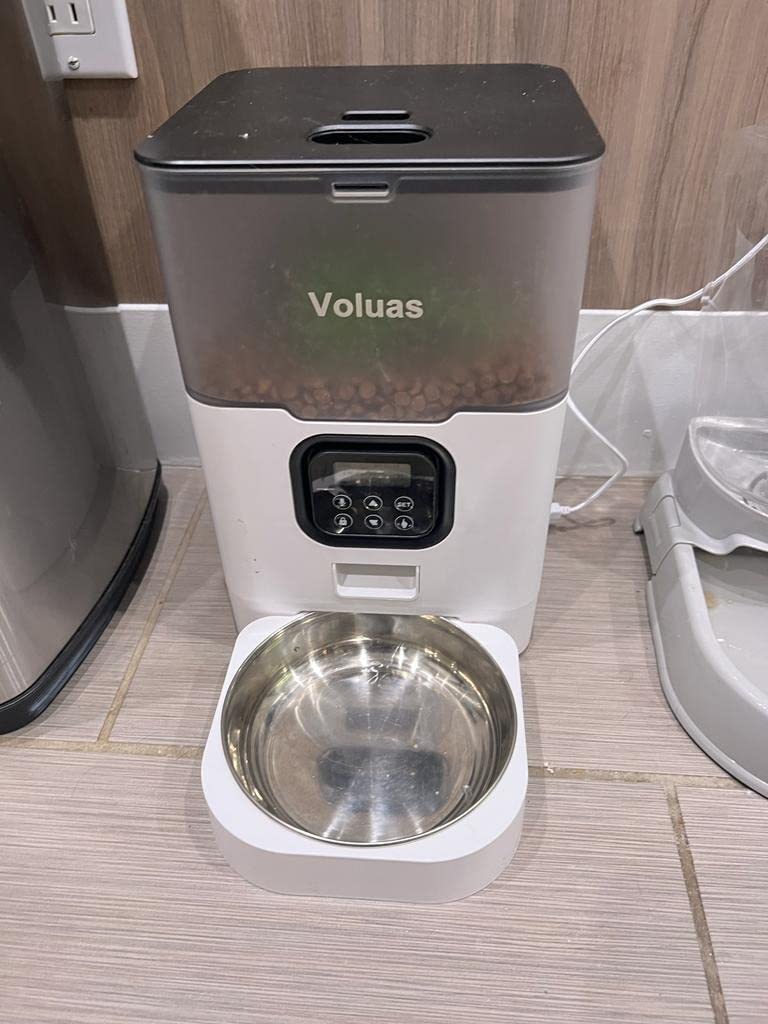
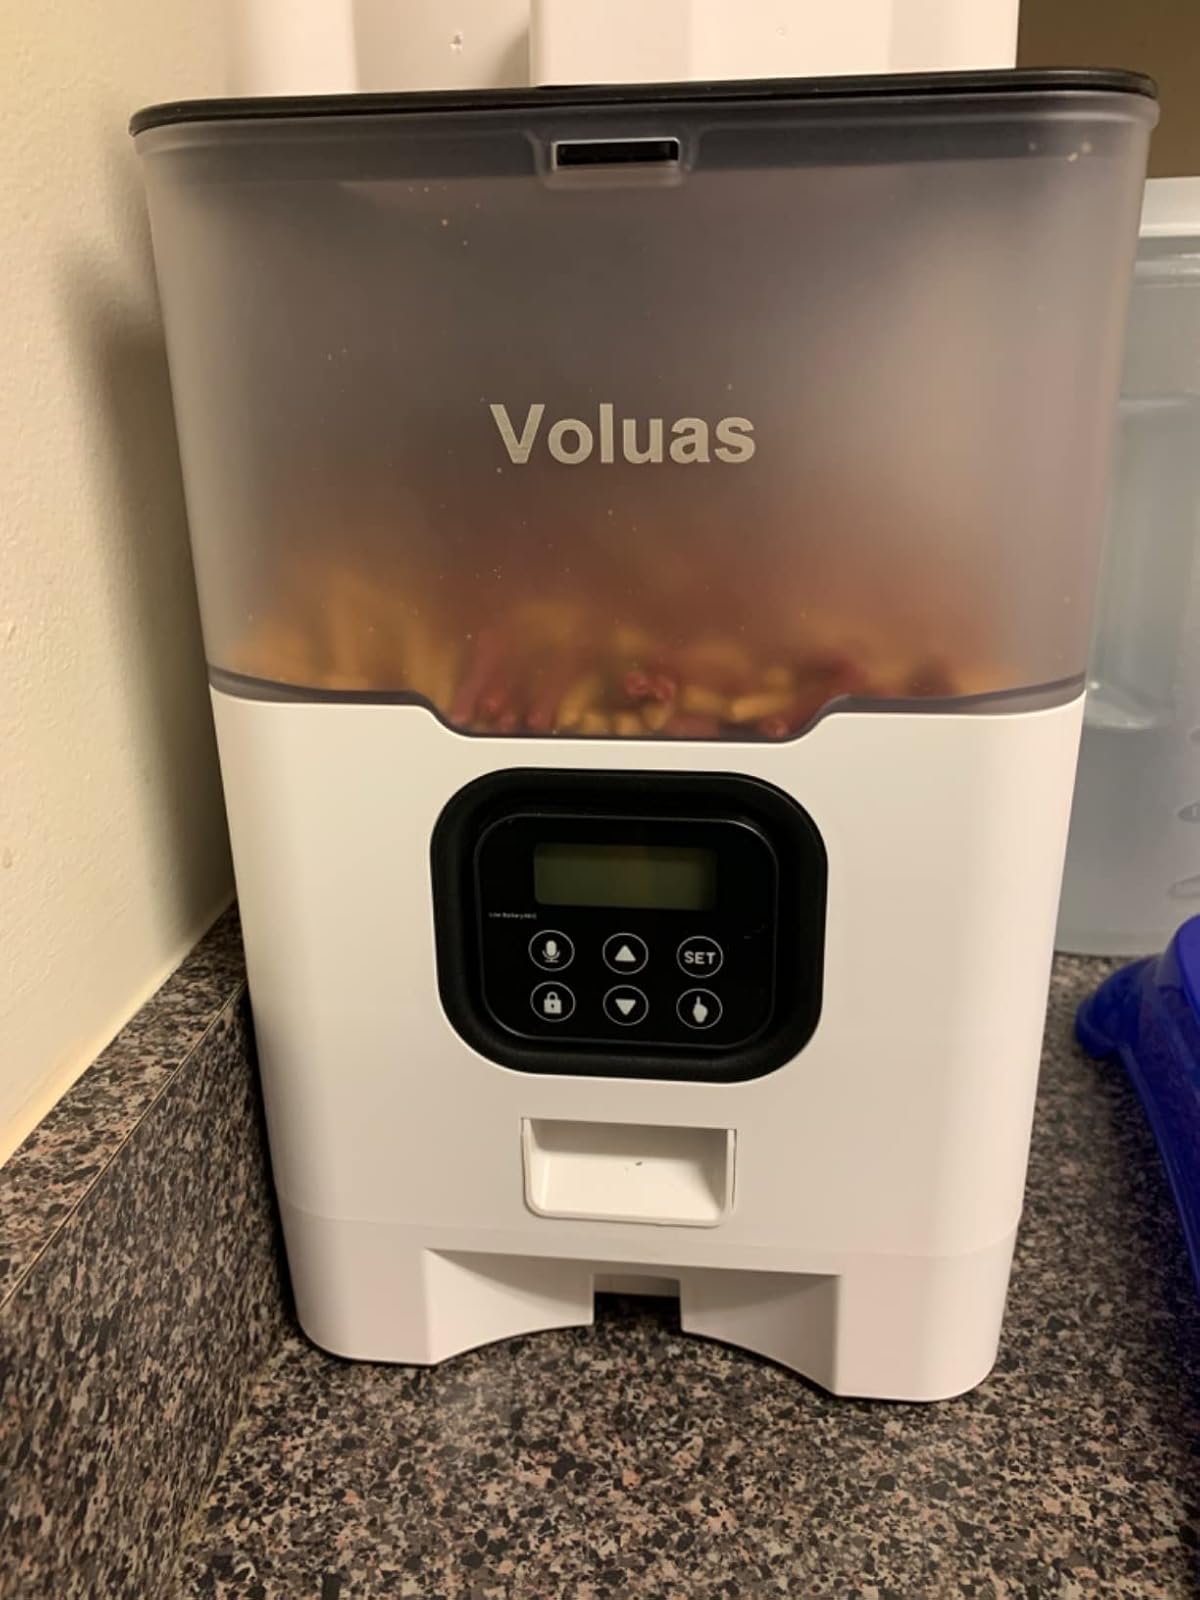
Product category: items_feeder
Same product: yes